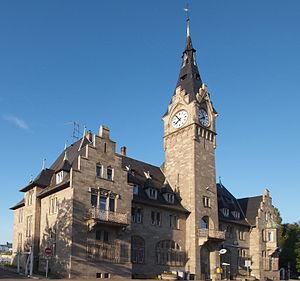
ancienne Capitainerie du Port de Strasbourg
Cet article donne une liste des voies de la ville de Strasbourg, en France, classées par quartier.